Maserati Tipo 61

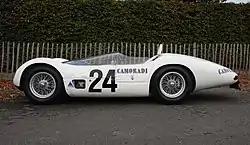
Maserati Tipo 61 "Streamliner" of Camoradi Racing

The Tipo 61 was the most well known model but Giulio Alfieri designed 5 different models, all based on an intricate multi-tubular frame concept. This multi-tubular construction produced a light weight and rigid chassis that was a significant competitive advantage for a racing car. All models included independent front suspension, 4-wheel disc brakes and 5-speed transmission. A De Dion type rear axle was used on the Tipo 60 and 61.